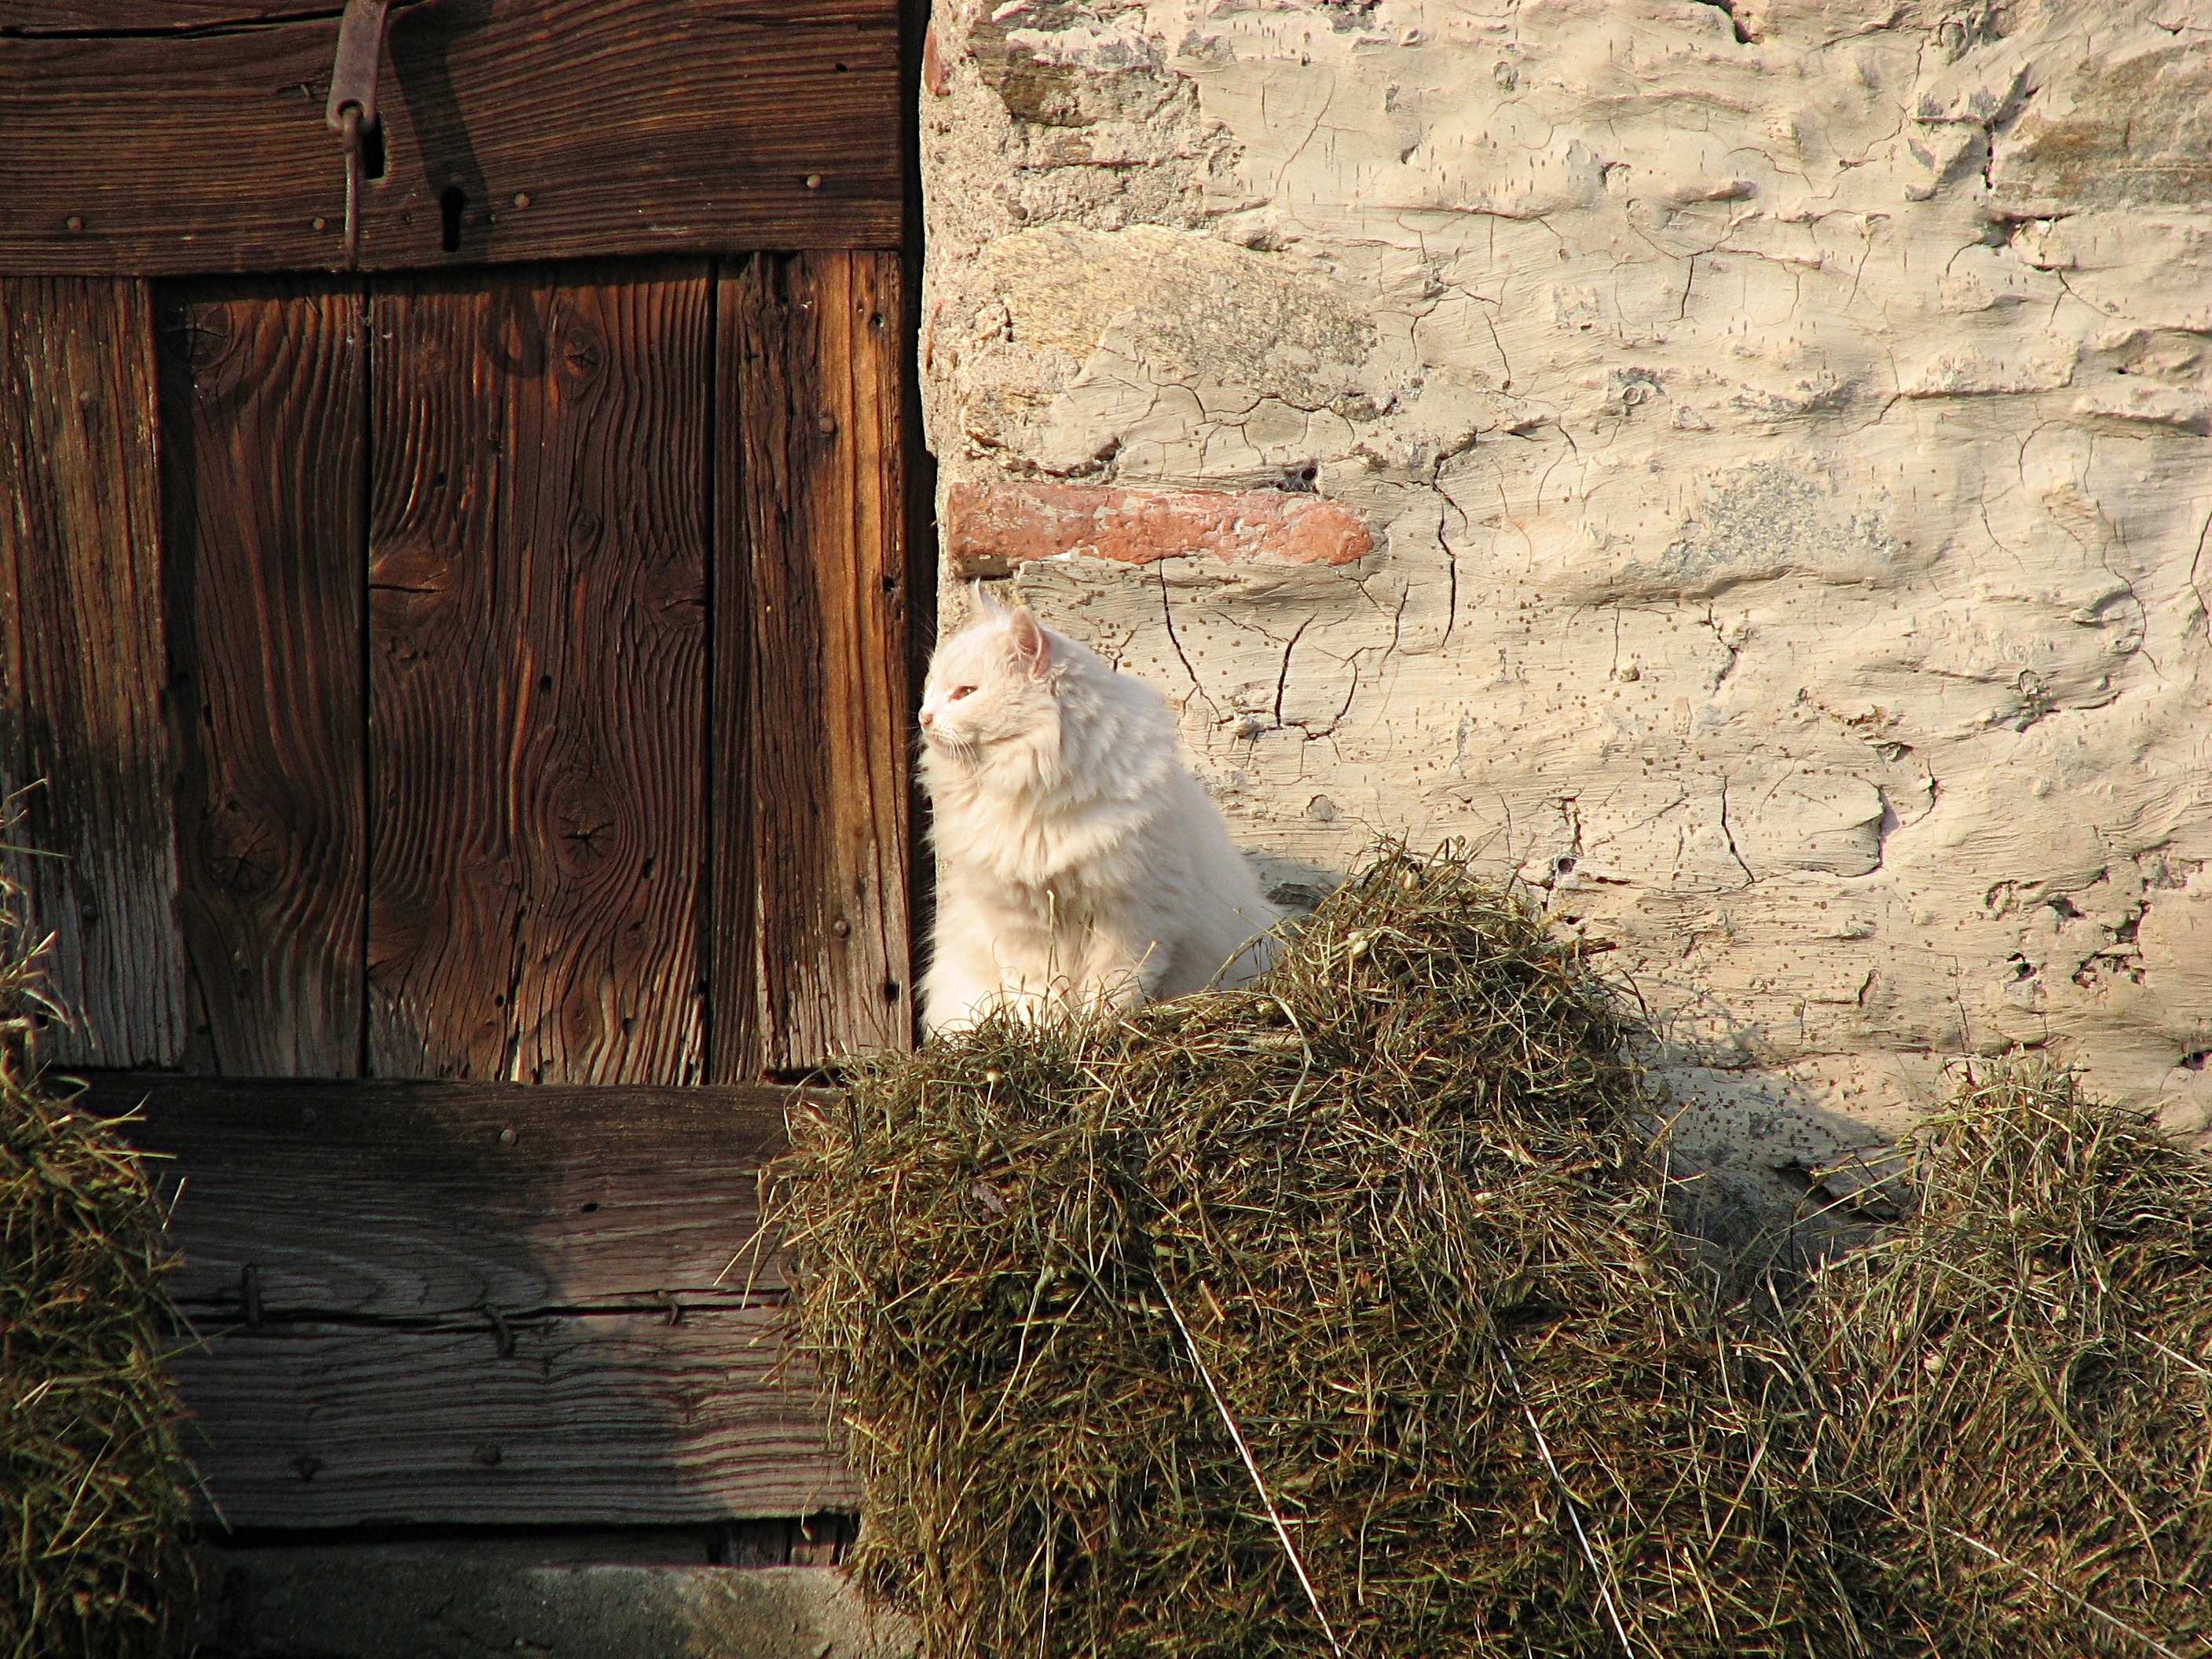
wood, hay, farm, house, animal, wall, pet, fur, young, kitten, cat, feline, mammal, outdoors, kitty, furry, domestic, adorable, ancient history